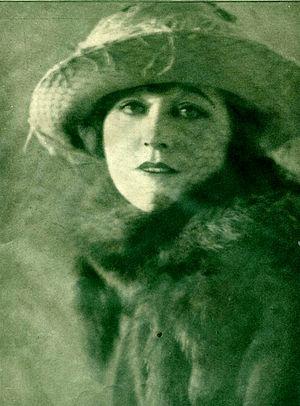
Melbourne Spurr est un photographe sourd américain, né le 22 décembre 1888 à Decorah dans l’Iowa et mort le 3 octobre 1964 à Los Angeles en Californie.